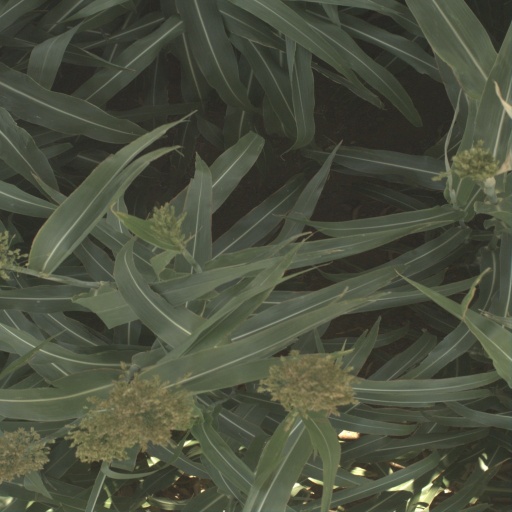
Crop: sorghum